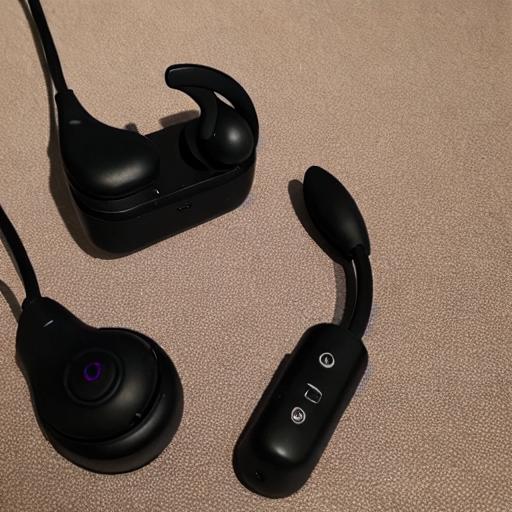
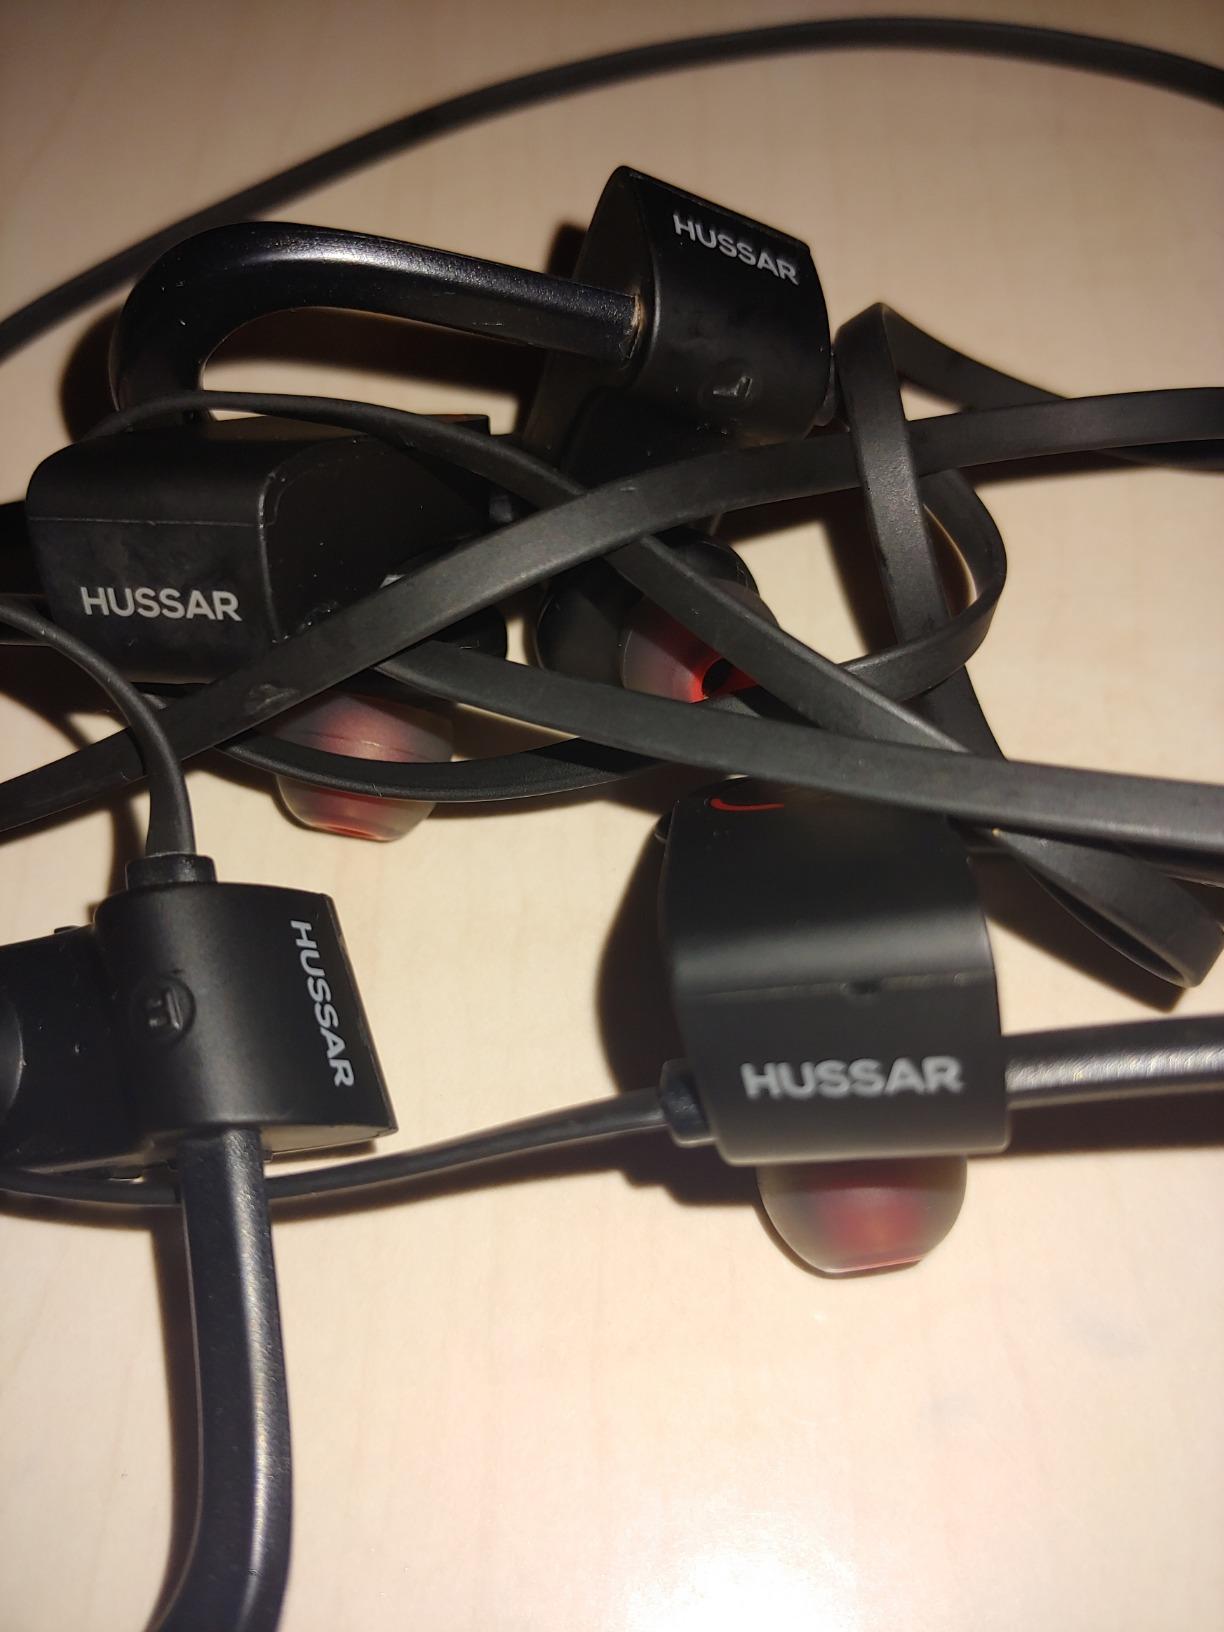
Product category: headphones
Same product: no